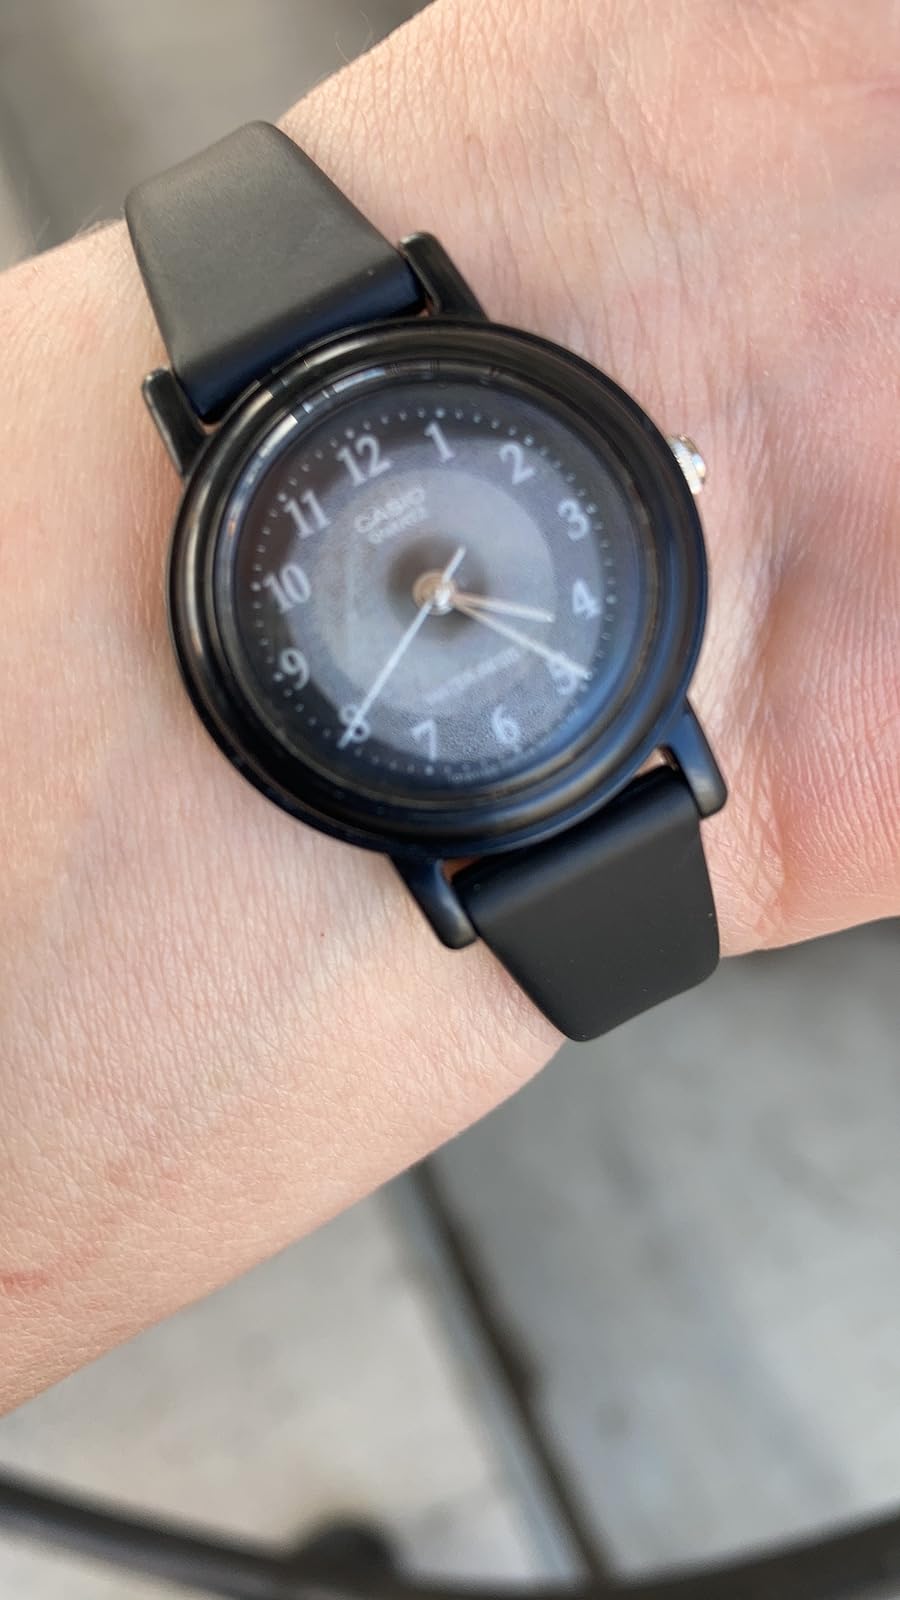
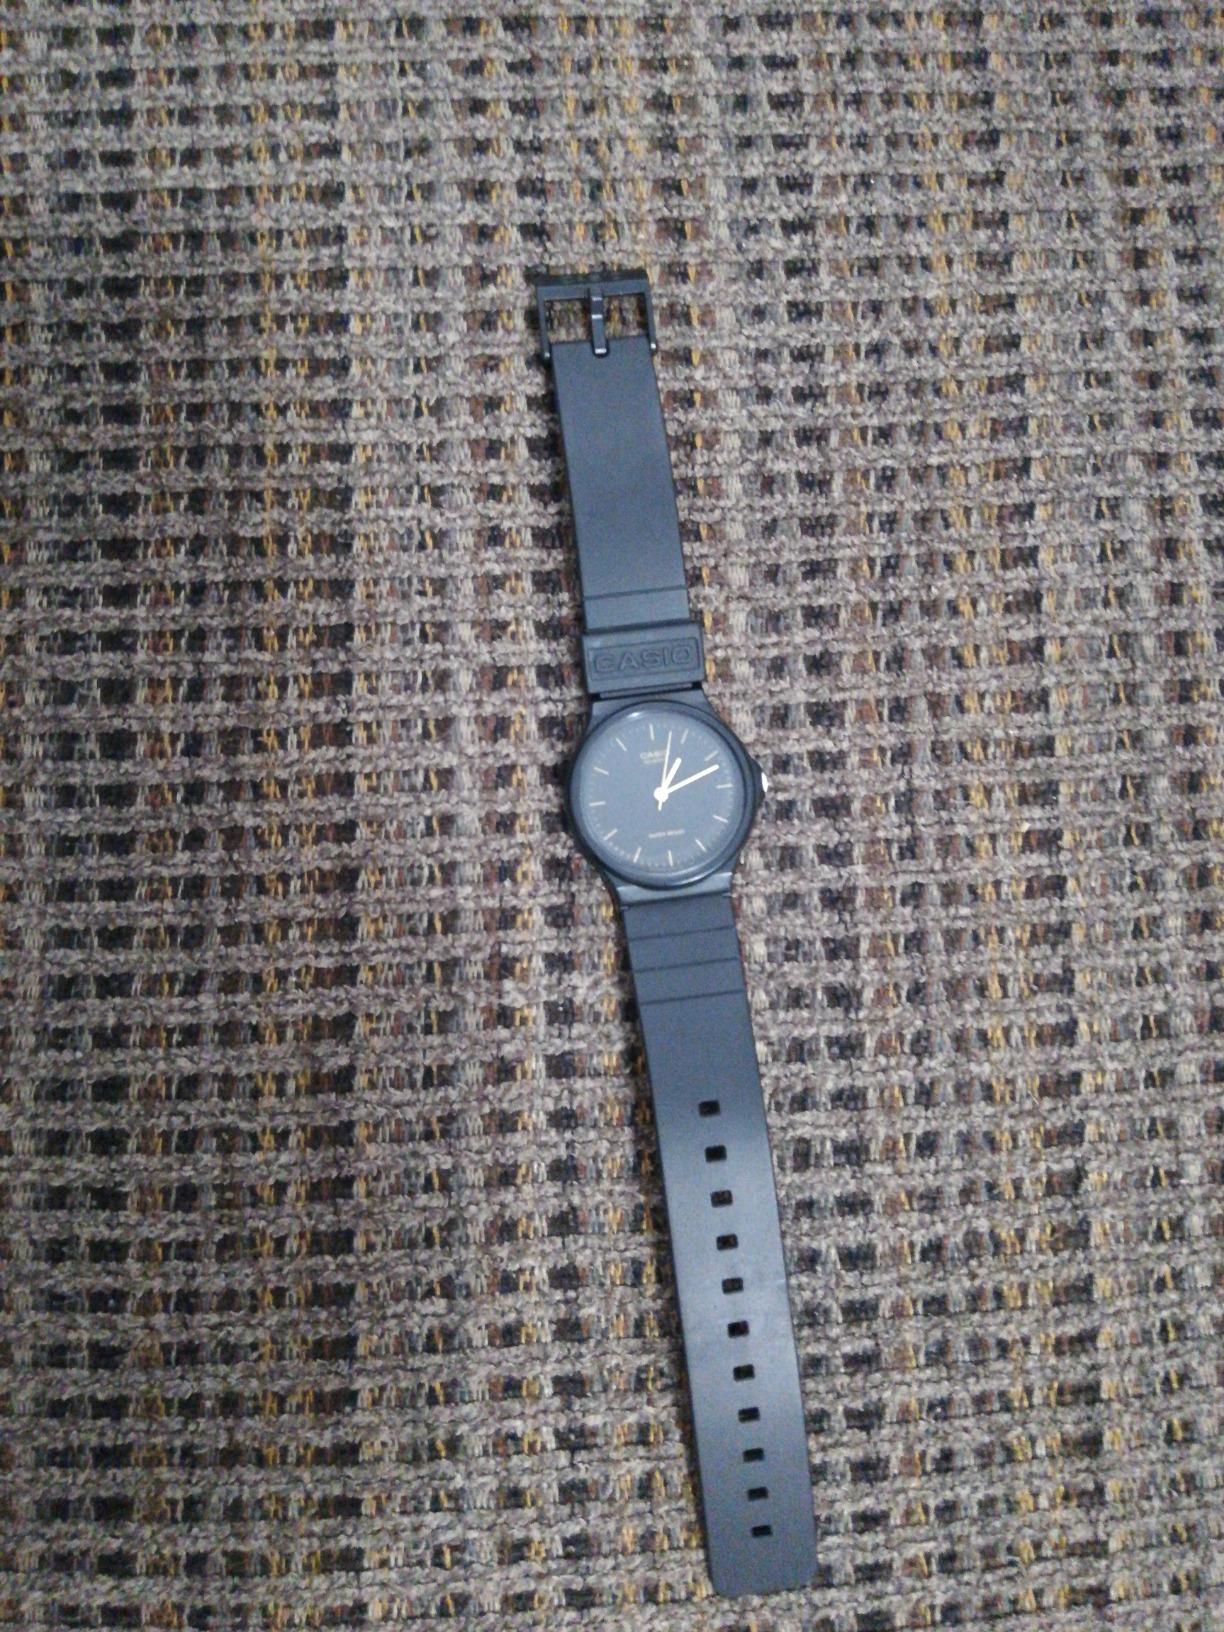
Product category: accessories_watch
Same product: no